The Art of Destruction

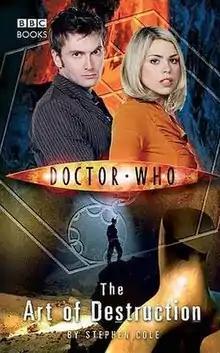

The Art of Destruction is a BBC Books original novel written by Stephen Cole and based on the long-running science fiction television series "Doctor Who". It was published on 21 September 2006 alongside "The Nightmare of Black Island" and "The Price of Paradise". It features the Tenth Doctor and Rose.